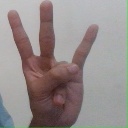
अक्षर: क्ष